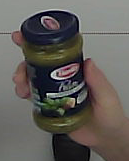
Product: barilla_pesto